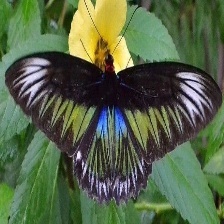
Species: BROOKES BIRDWING